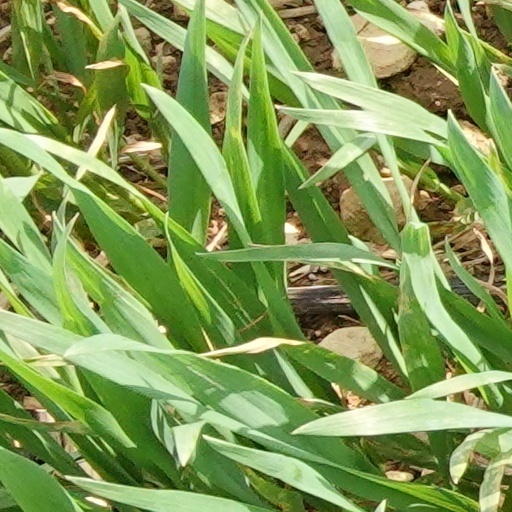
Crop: wheat